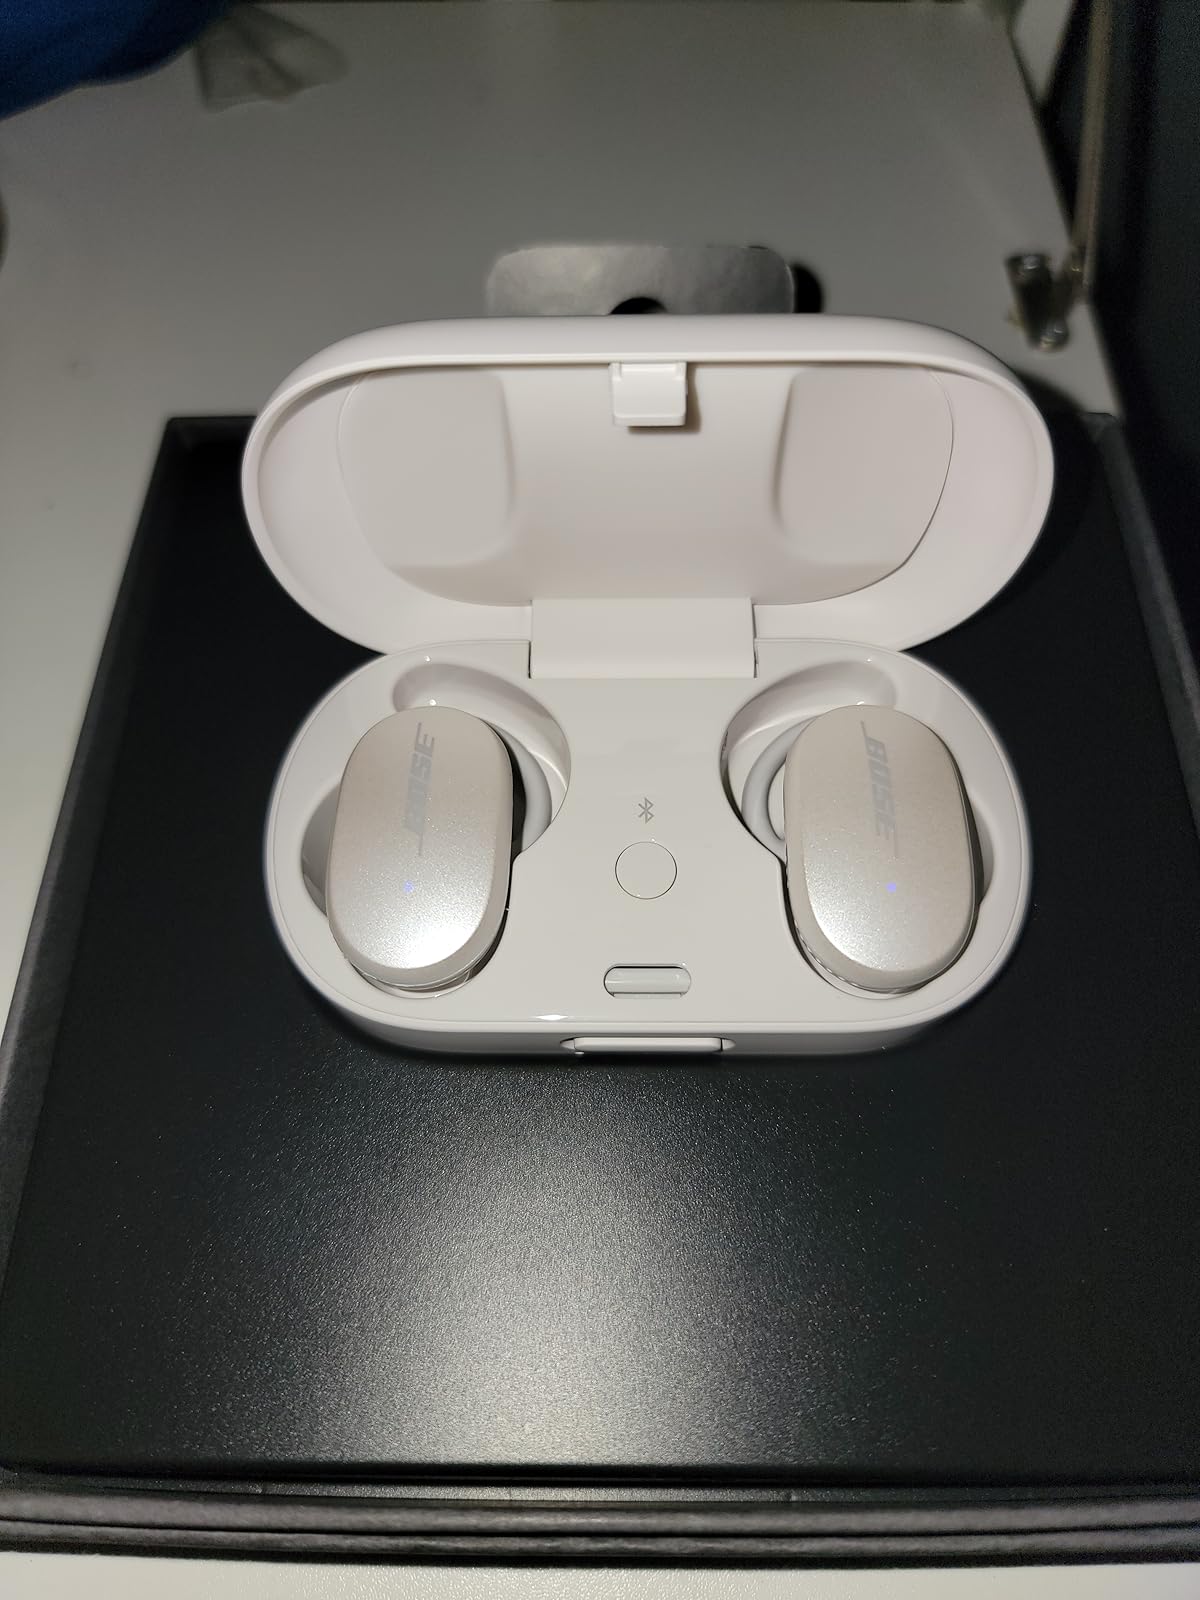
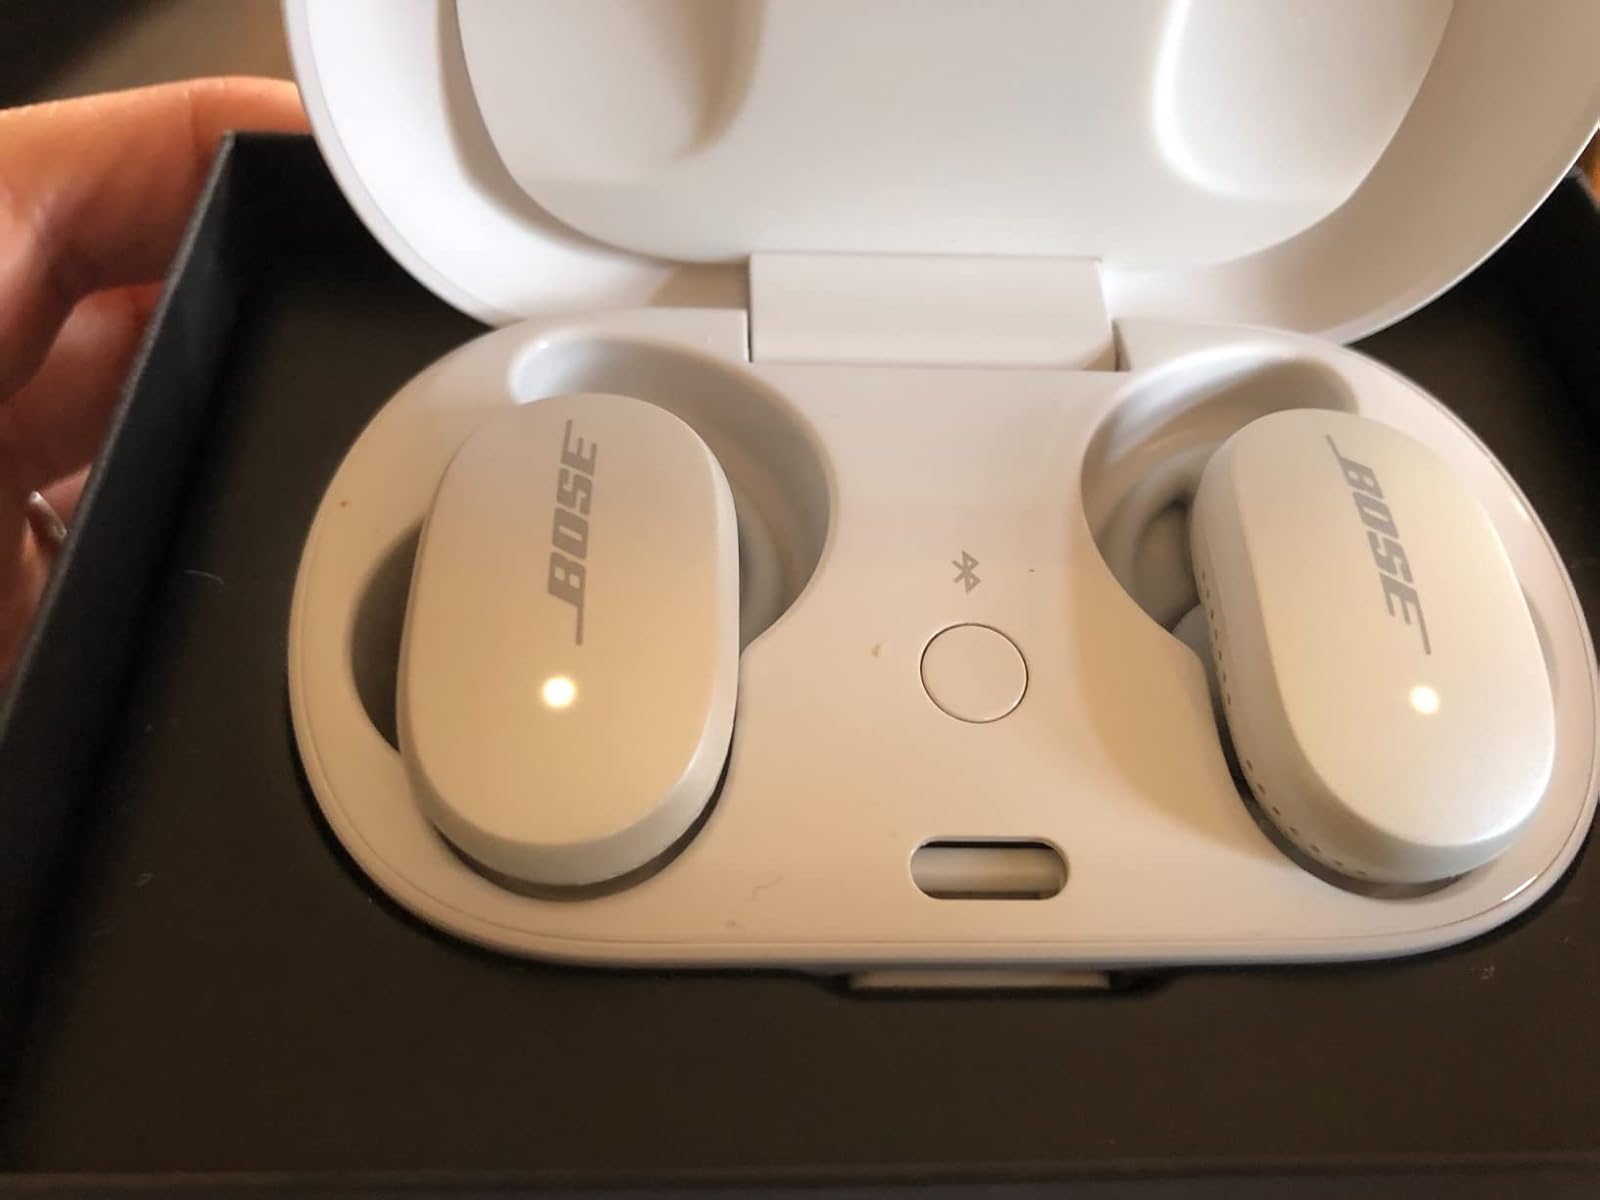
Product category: earbuds
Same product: yes